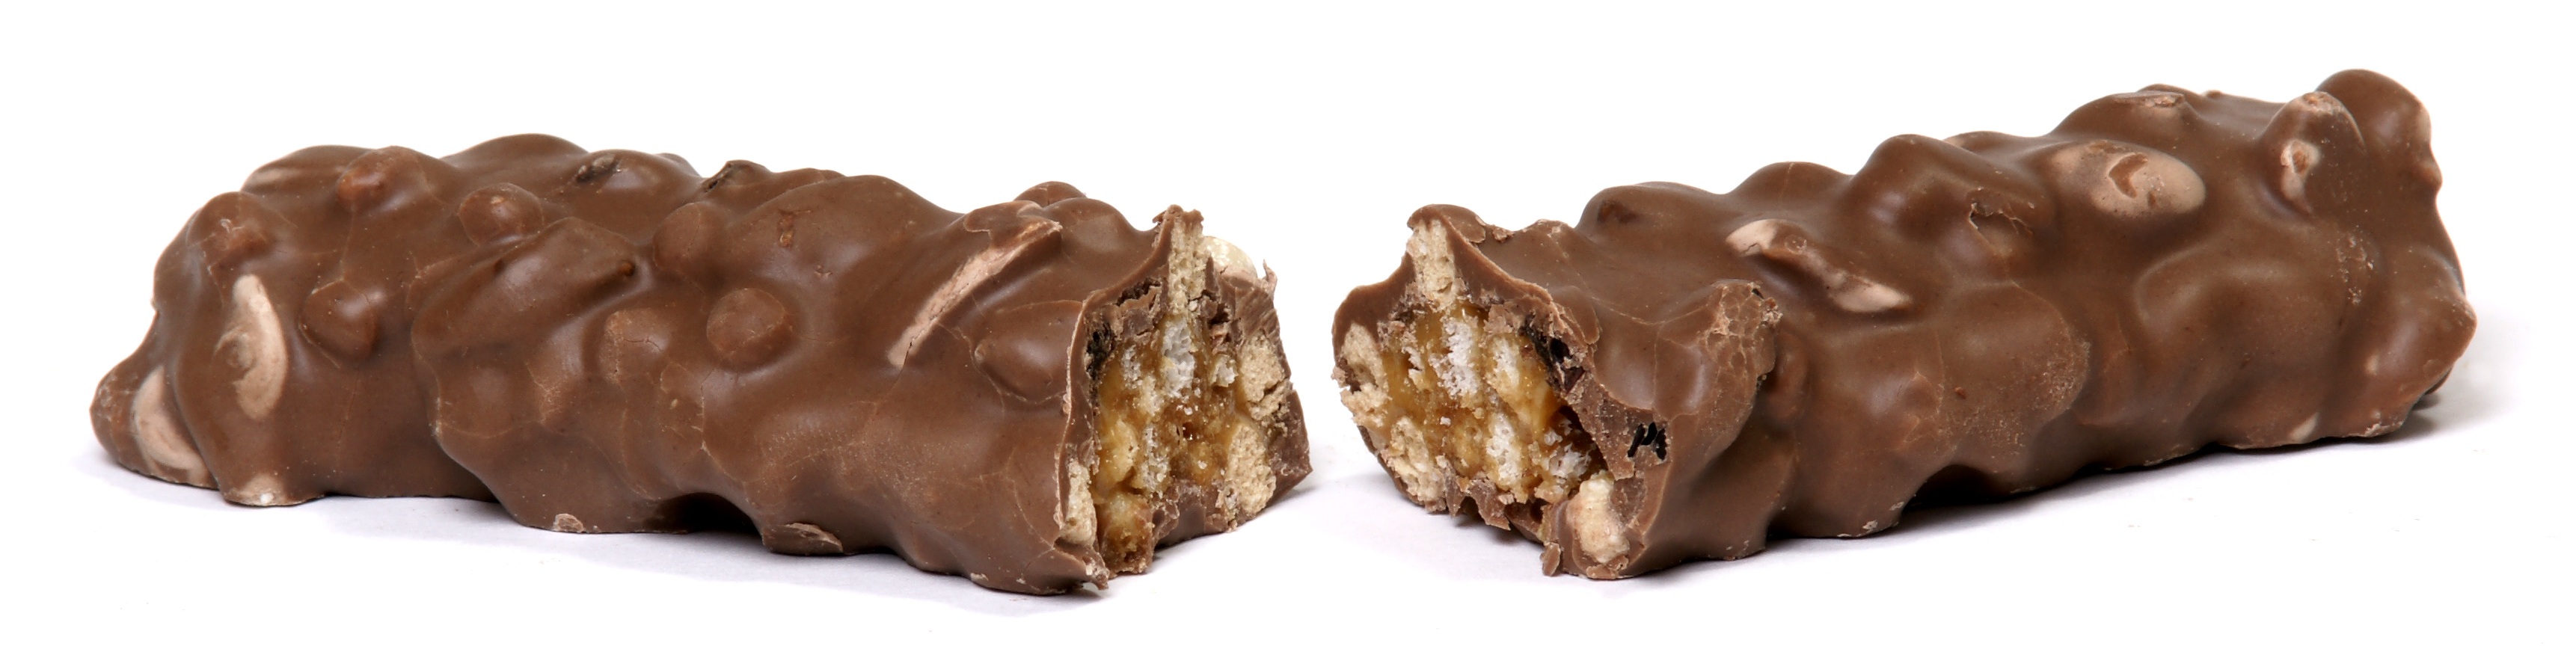
sweet, food, produce, chocolate, dessert, delicious, chocolate cake, picnic, sugar, candy, diet, split, praline, unhealthy, chocolate truffle, cadbury